Willys Jeep Station Wagon

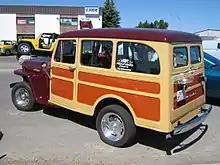
The Wagon's all-steel body was sometimes painted as a woodie

The Jeep Wagon was designed in the mid-1940s by industrial designer Brooks Stevens. Willys did not make their own bodies, car bodies were in high demand, and Willys was known to have limited finances. Brooks therefore designed bodies that could be built by sheet metal fabricators who normally made parts for household appliances and could draw sheet metal no more than .